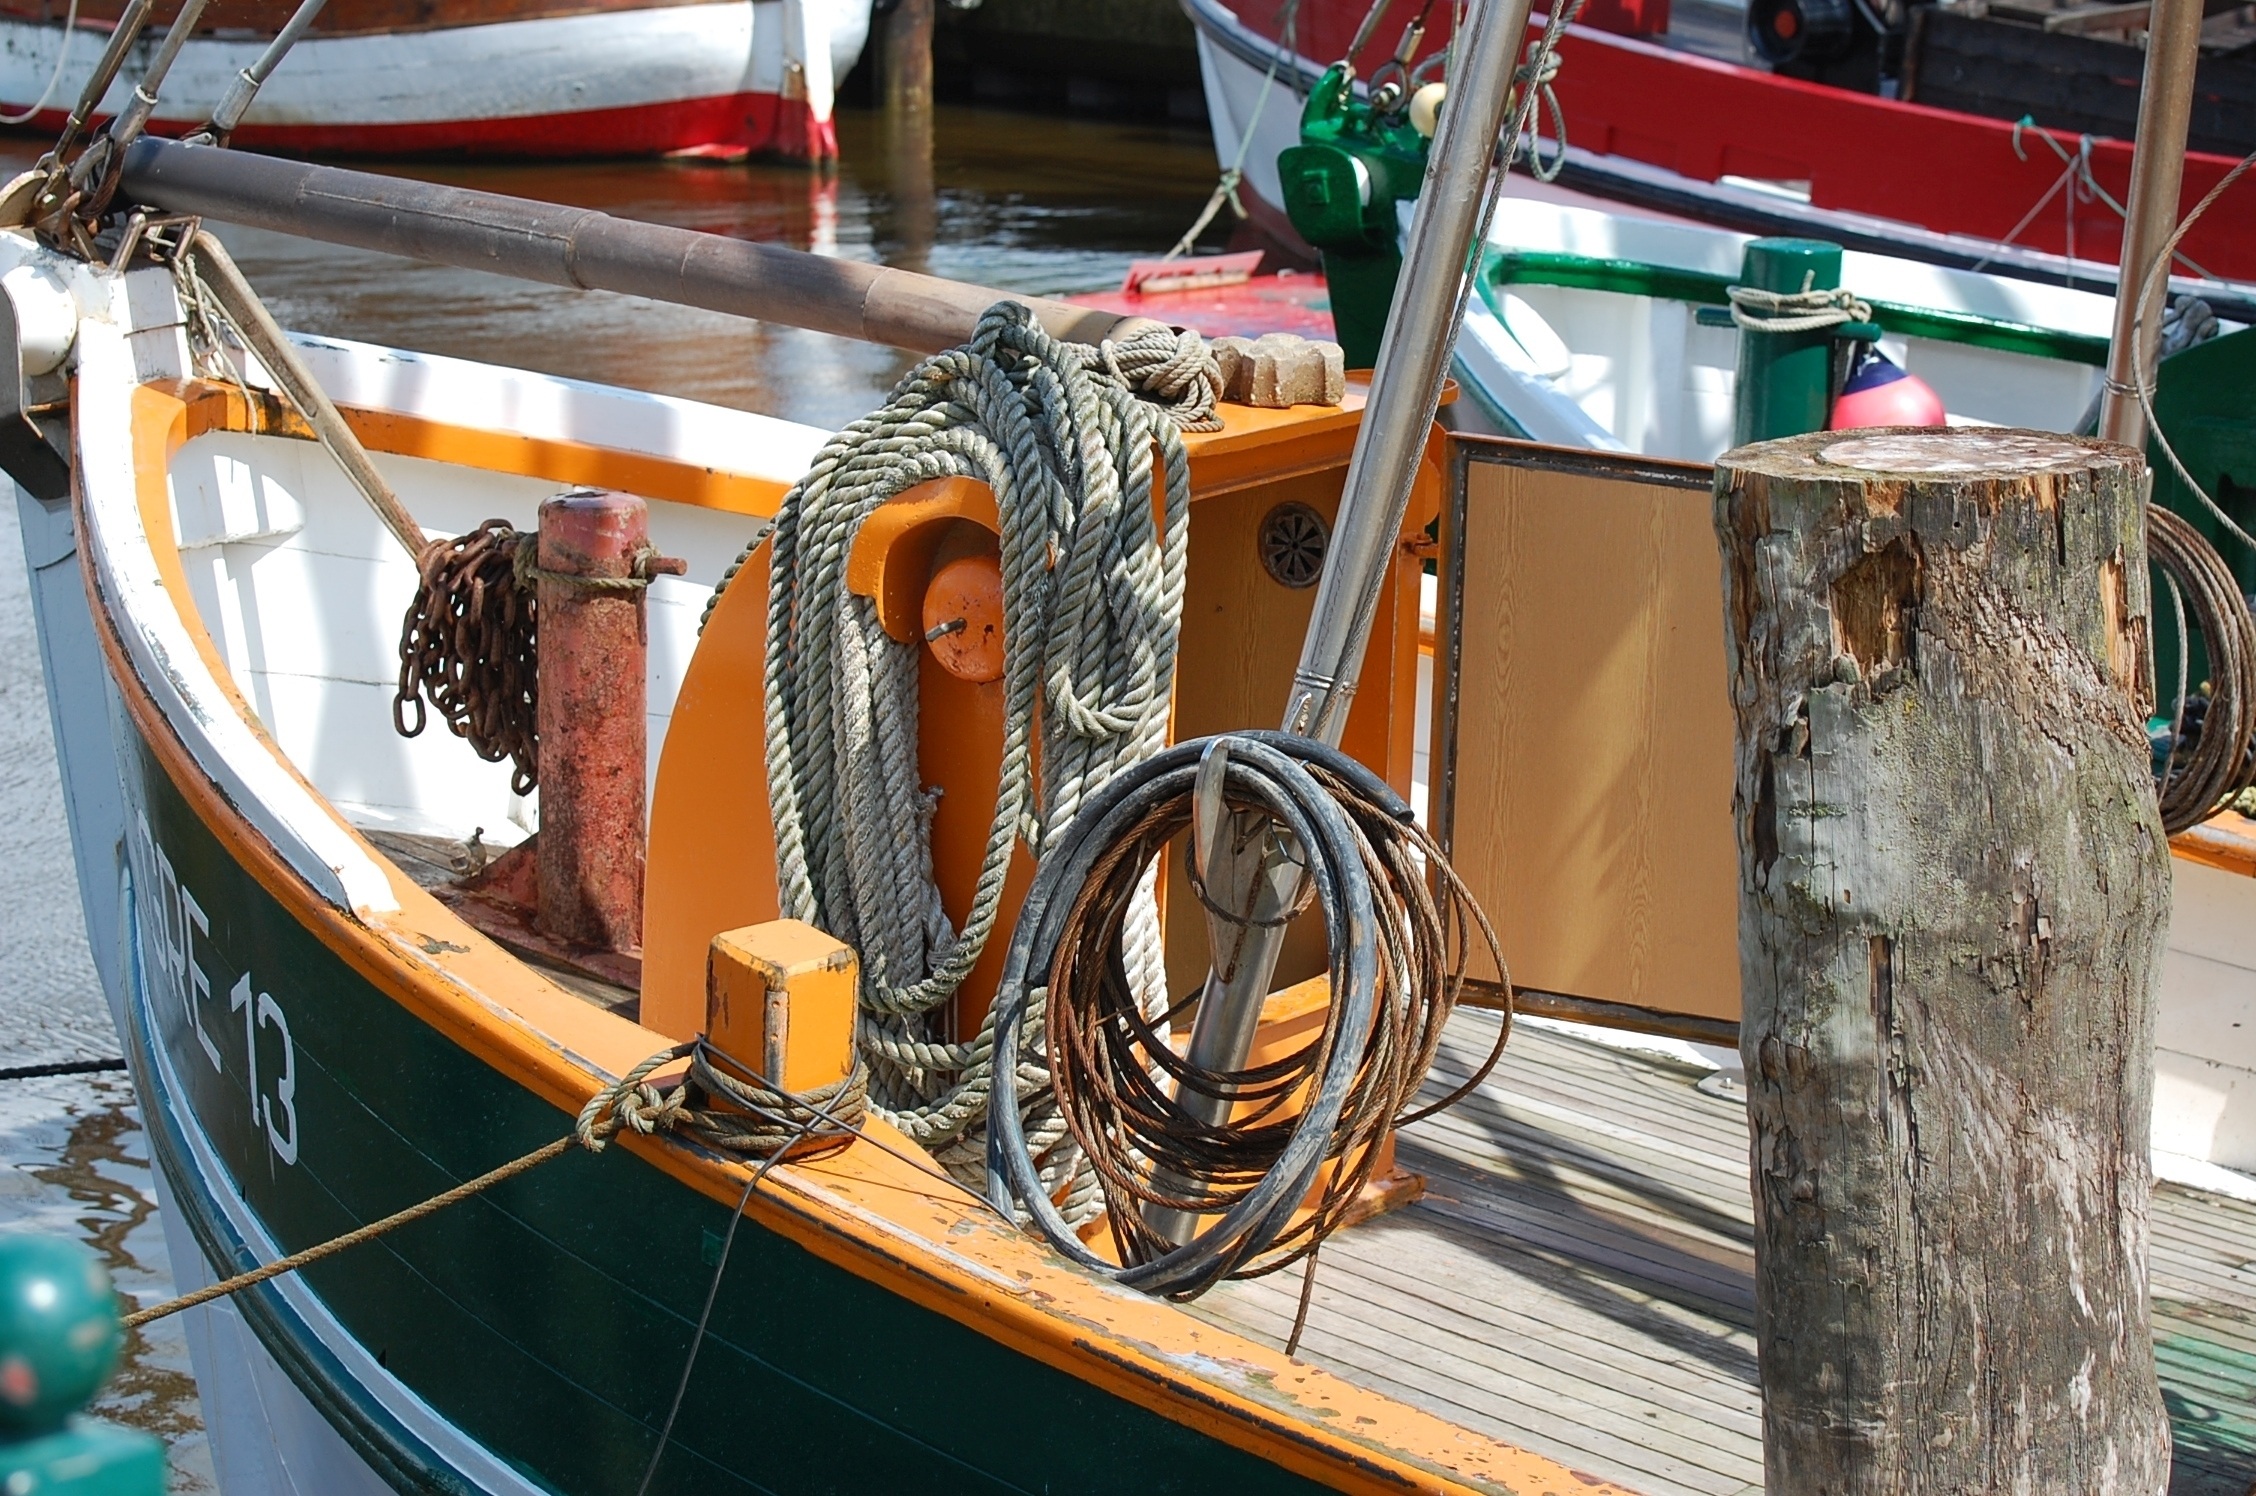
boat, ship, boot, vehicle, mast, port, sailboat, watercraft, sailing ship, galleon, caravel